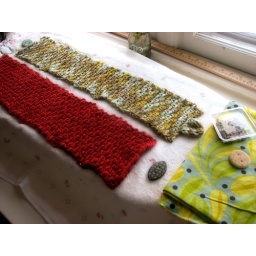
Christmas crafting in progress: two neckwarmers for the boys and three coffee cup cozies for teachers and a bus driver.